Main Street, USA

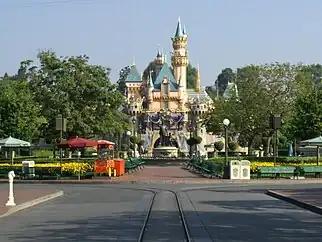
Castle photo from Main Street at Disneyland.

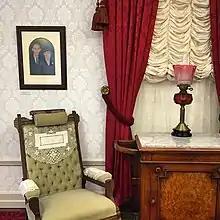
A replica of Walt Disney's apartment at the Walt Disney Family Museum

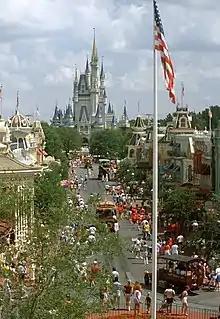
Main Street, USA in Magic Kingdom

Inspired by Walt Disney's hometown of Marceline, Missouri (as in the film "Lady and the Tramp)", Main Street, USA is designed to resemble the center of an idealized turn-of-the-20th-century American town. According to Harper Goff, who worked on Main Street, USA with Disney, he showed Disney some photos of his childhood home of Fort Collins, Colorado. Disney liked the look, and so many of the features of the town were incorporated into Main Street, USA. Another significant source of inspiration for the Main Street, USA concept came from the Henry Ford Museum & Greenfield Village, which Walt Disney visited twice in the 1940s.